Chung Misook

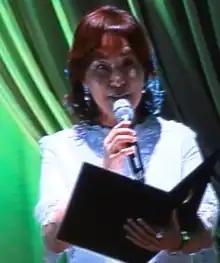
Chung in 2017

Chung Misook (born December 25, 1962) is a South Korean voice actress who joined Seoul-based Korean Broadcasting System's voice acting division in 1984.